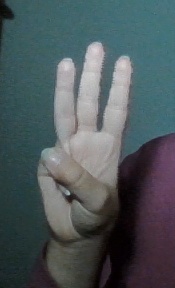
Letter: thaa